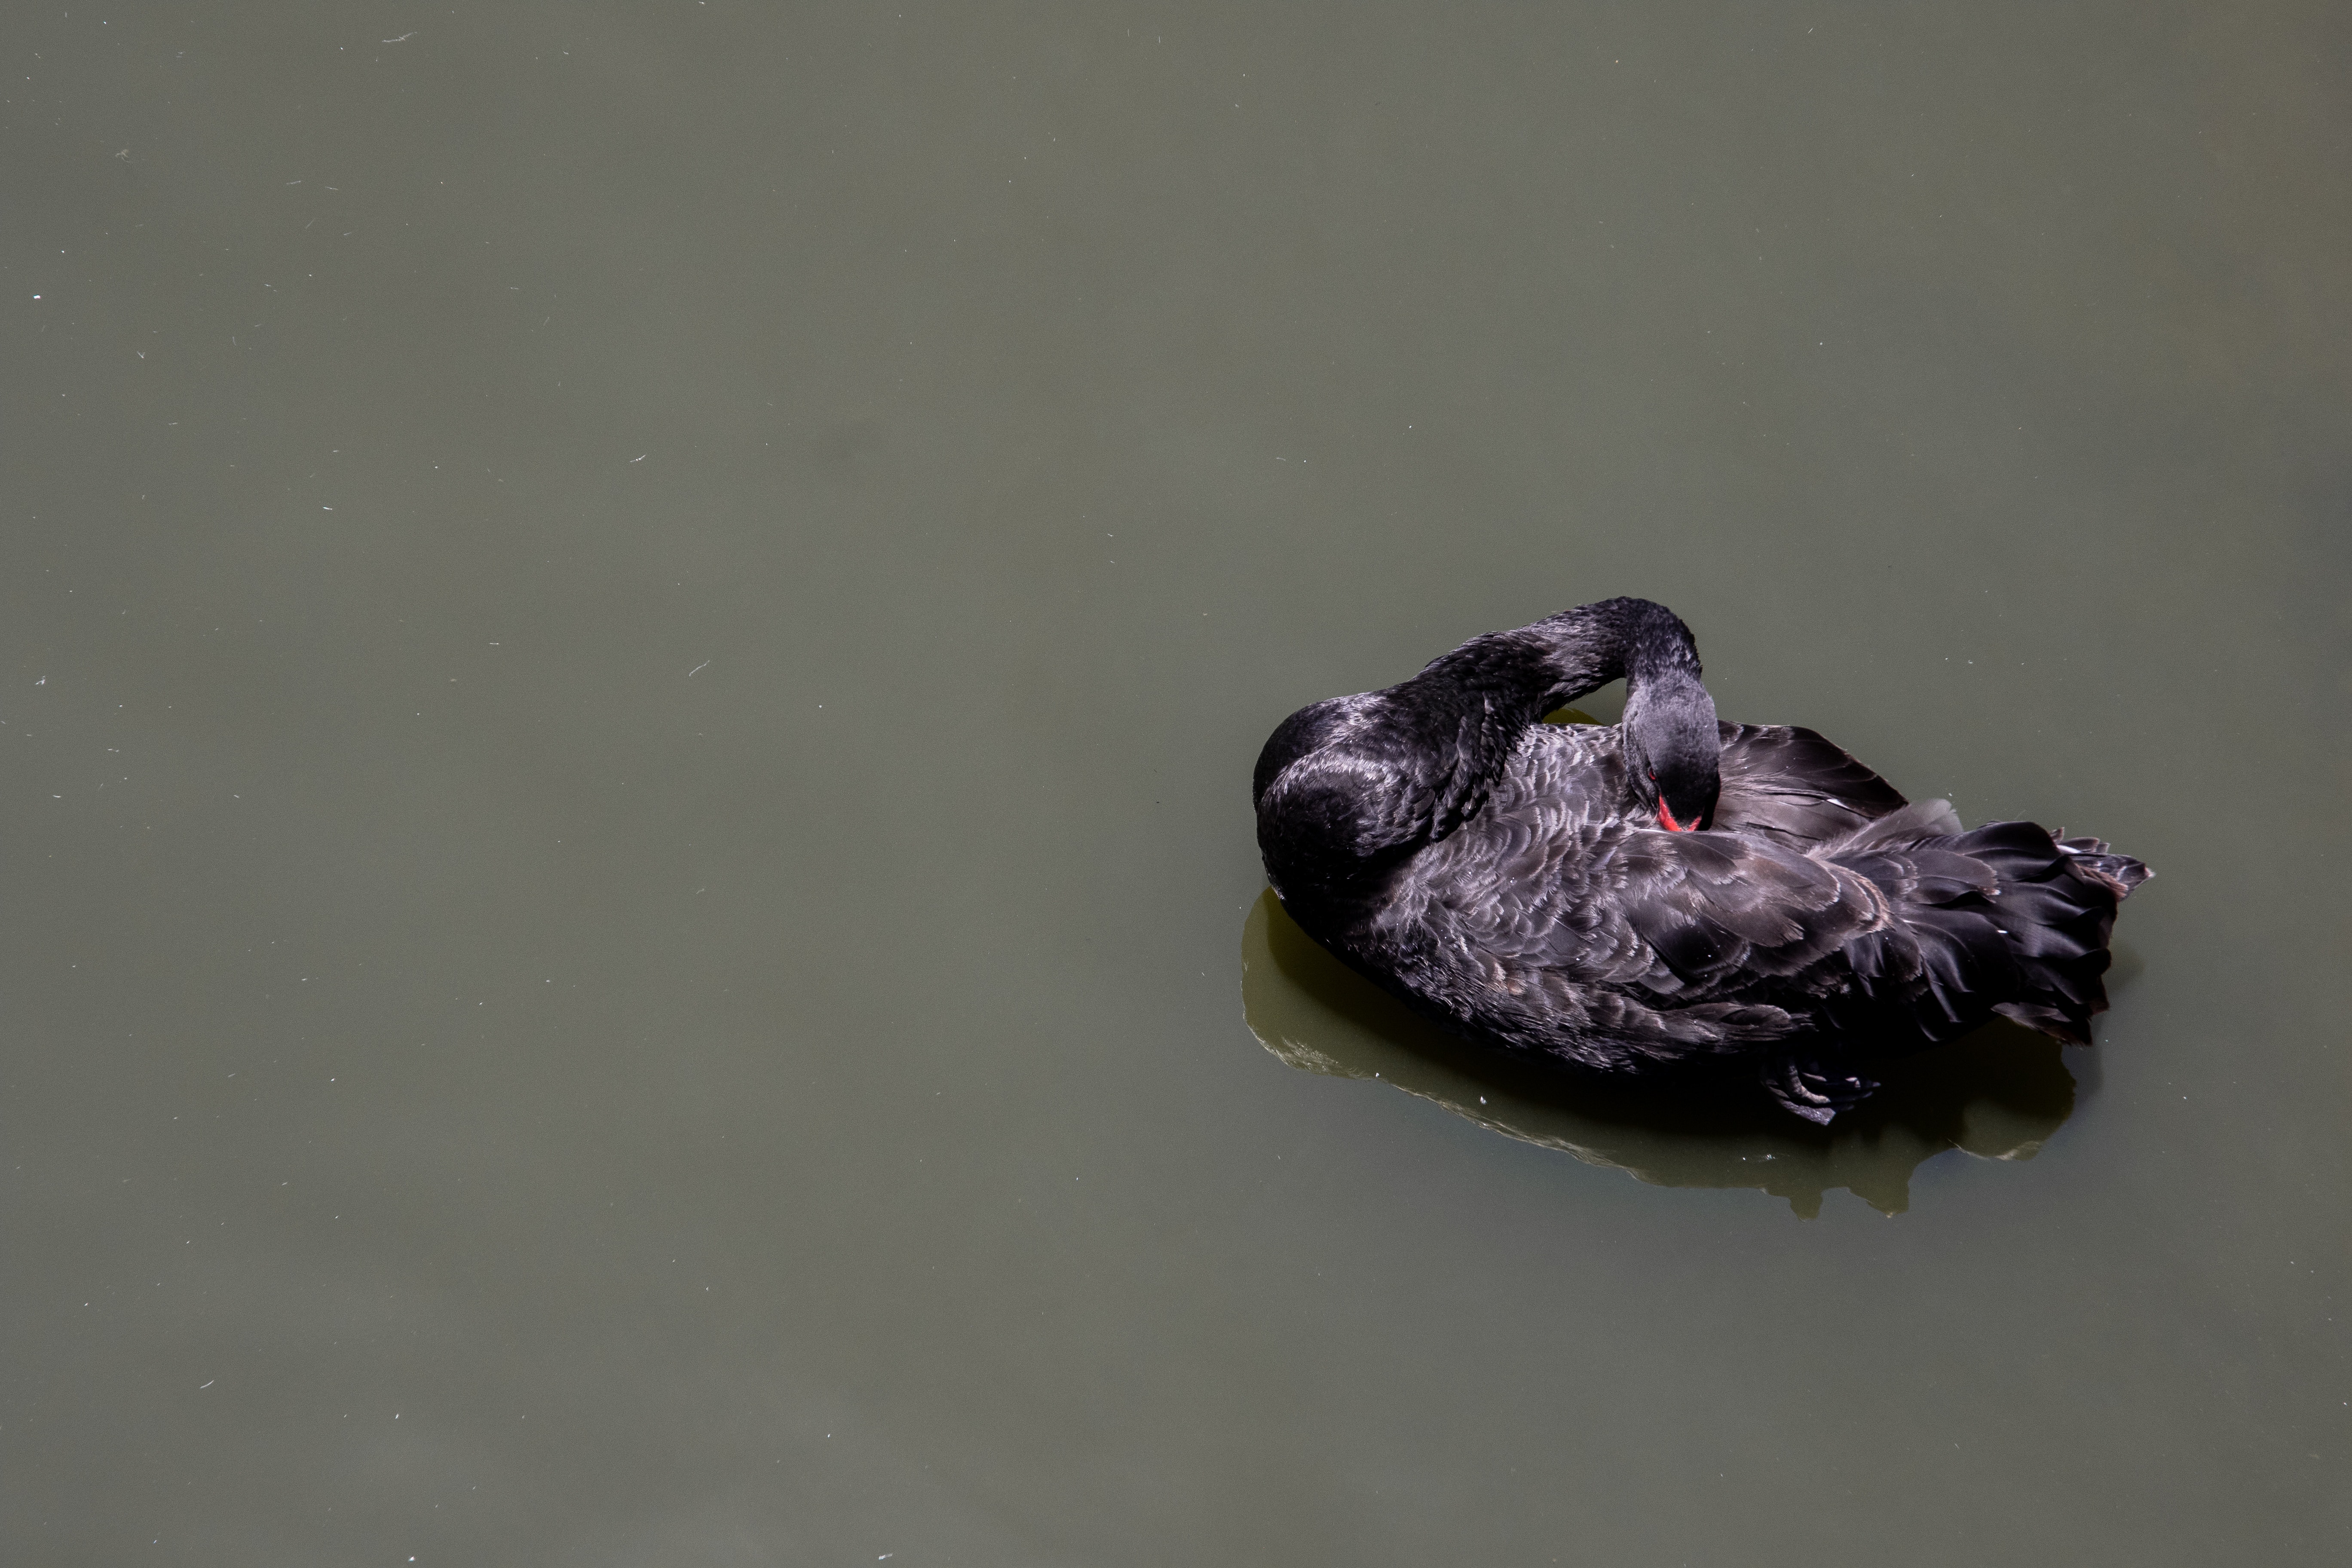
water